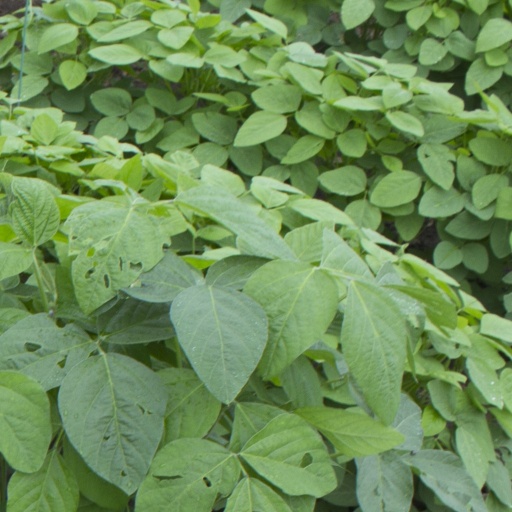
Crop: soybean